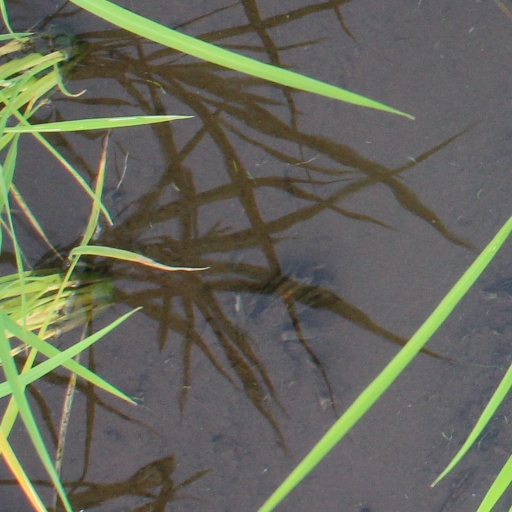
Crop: rice